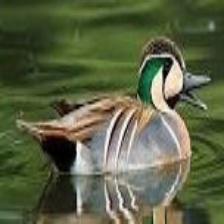
Species: BAIKAL TEAL
Scientific name: ANAS FORMOSA
ImageNet parent category: drake